José Antonio Vizcarra

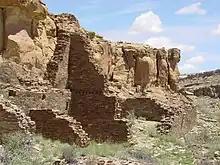
An image of Hungo Pavi, located in the central portion of Chaco Canyon

Facundo Melgáres, the last Spanish governor of New Mexico before independence in 1822, had conducted two unsuccessful expeditions against the Navajos, who were attacking the New Mexican settlers. Melgáres had sued for peace in October 1822. Vizcarra met Navajo leaders at Paguate on 12 February 1823.